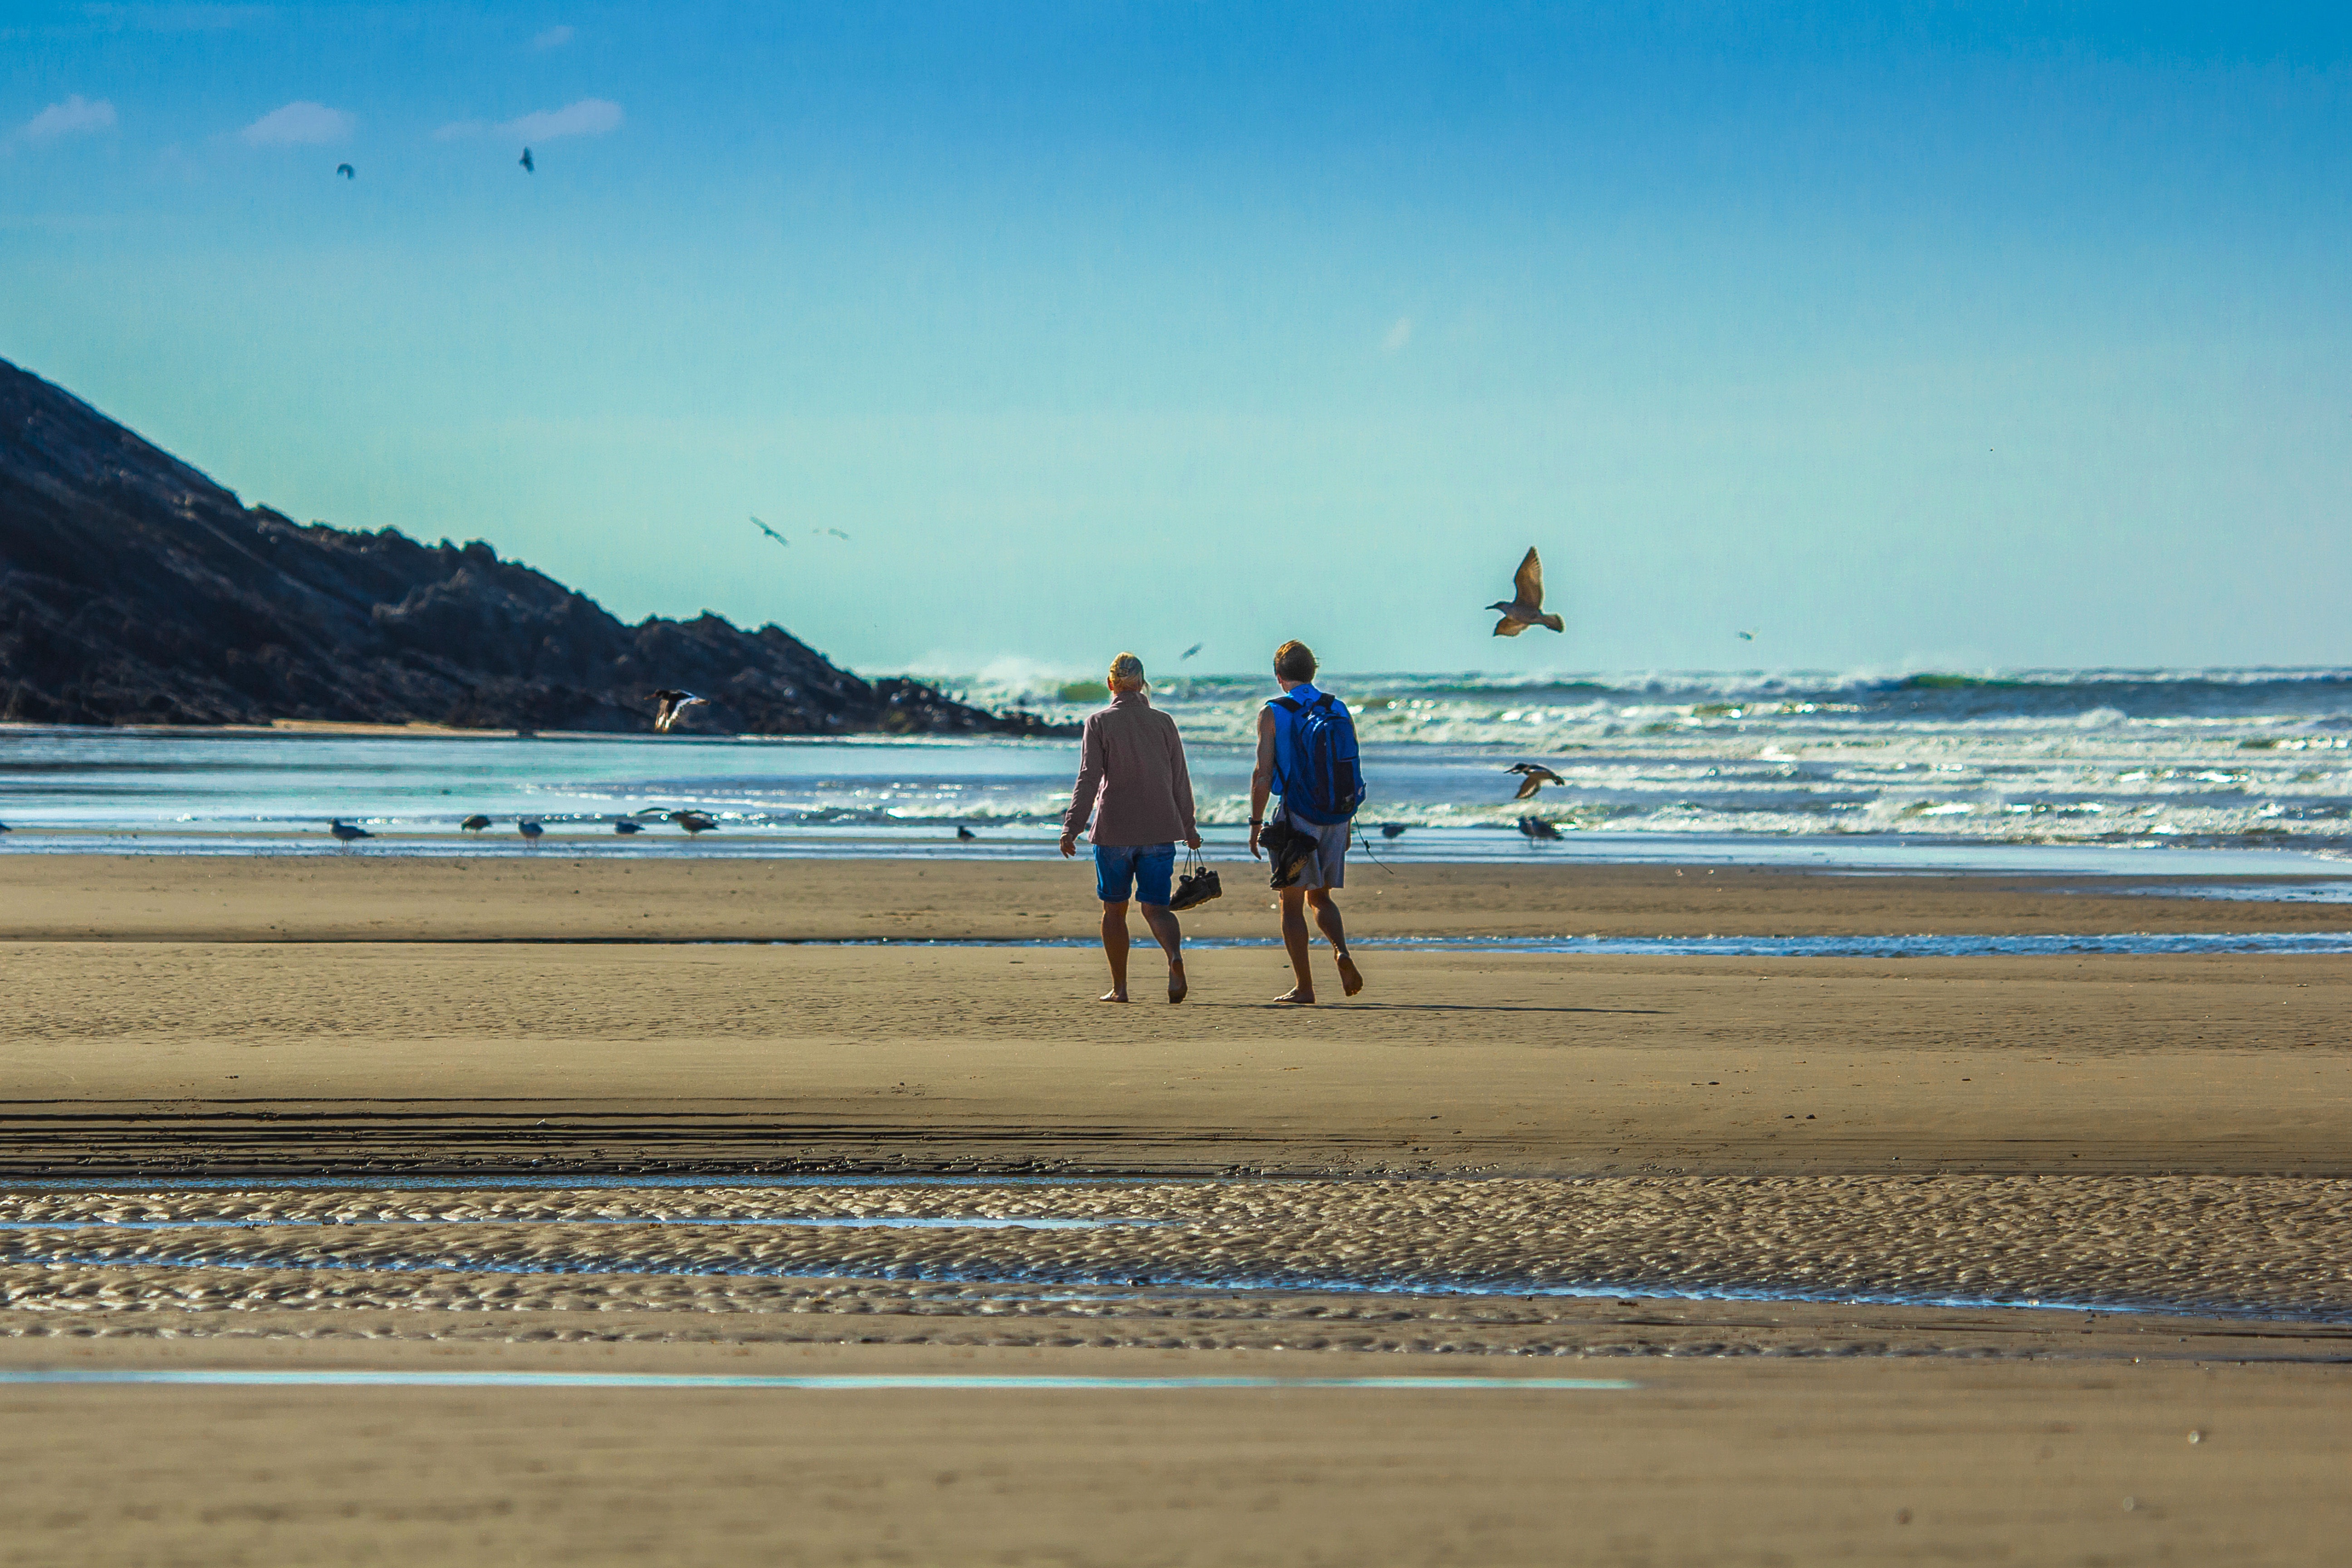
beach, sea, coast, sand, ocean, horizon, shore, wave, vacation, bay, romance, body of water, england, wales, gulls, pair, cape, wind wave, a walk